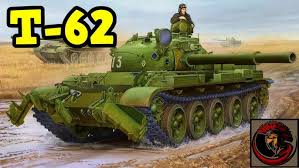
Label: Tank